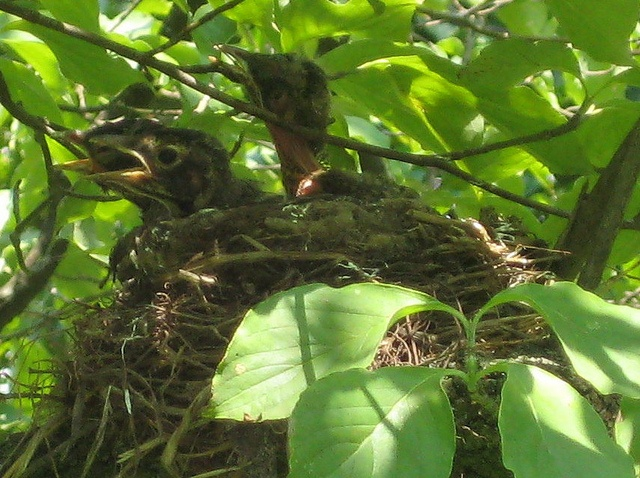
A close up of a nest in a tree with baby birds.
Little birds peek out of their nest squawking for their mother.
small baby birds in a nest on a tree branch
A birds nest filled with baby birds in a tree.
The bird is in the nest under the green leaves.